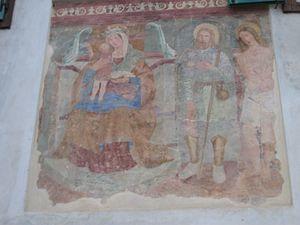
Les Baschenis sont une famille d'artistes italiens, des peintres originaires de Averara, dont la renommée couvre plus de 200 ans :